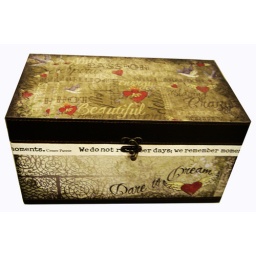
Altered box using Love Struck paper line designed by Marah Johnson from Creative Imaginations